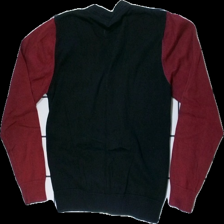
View: back
Type: Cardigan
Category: Children
Brand: Lindex
Brand text on label: Kids
Colors: Red, Grey, Black
Material: 100% cotton
Pattern: Other
Cut: Regular
Size: 146
Price range: <50
Recommended usage: Recycle